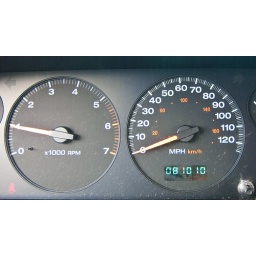
My dash when I got in the car to head home after the outing.